Domesticated plants and animals of Austronesia

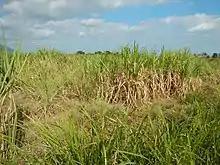
Sugarcane field in Pampanga, Philippines

The second is in the middle Yangtze River, believed to be the homelands of the early Hmong–Mien speakers and associated with the Pengtoushan and Daxi cultures. Both of these regions were heavily populated and had regular trade contacts with each other, as well as with early Austroasiatic speakers to the west, and early Kra-Dai speakers to the south, facilitating the spread of rice cultivation throughout southern China.